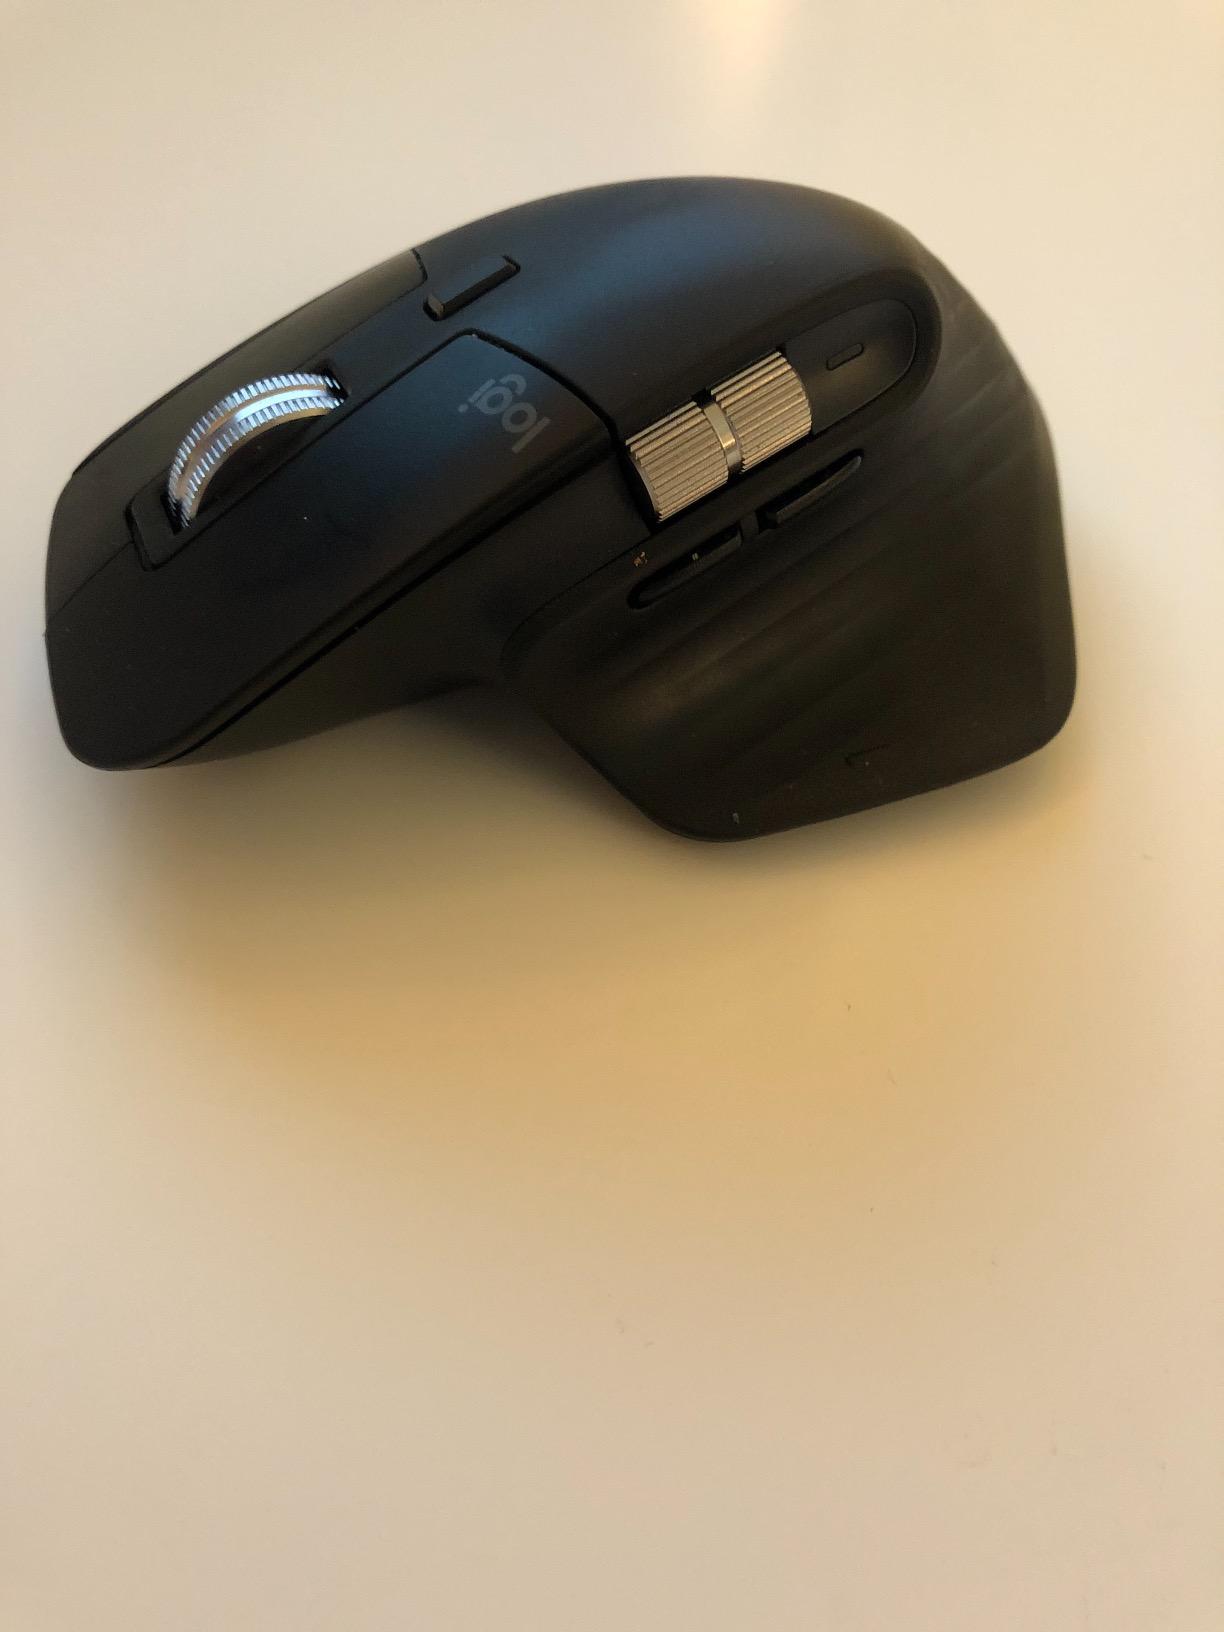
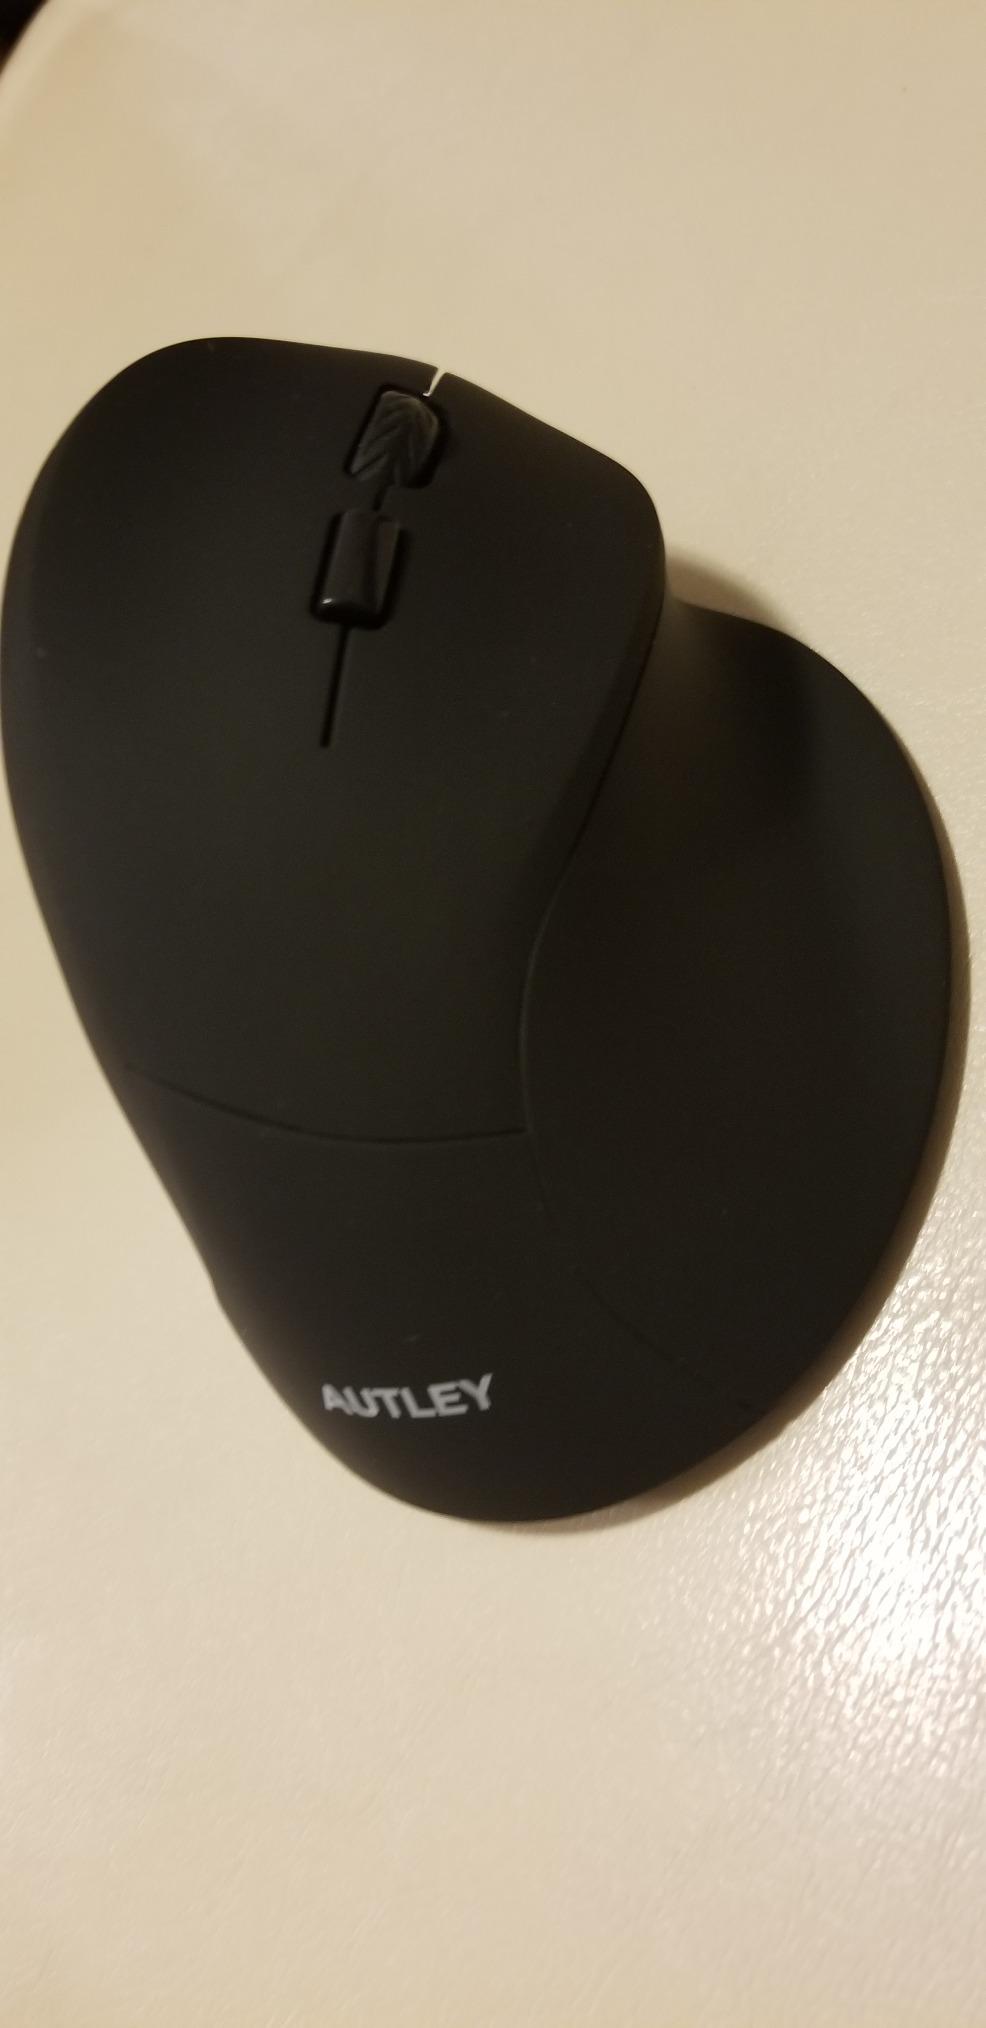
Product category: mouse
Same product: no